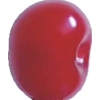
Label: cherry_sour